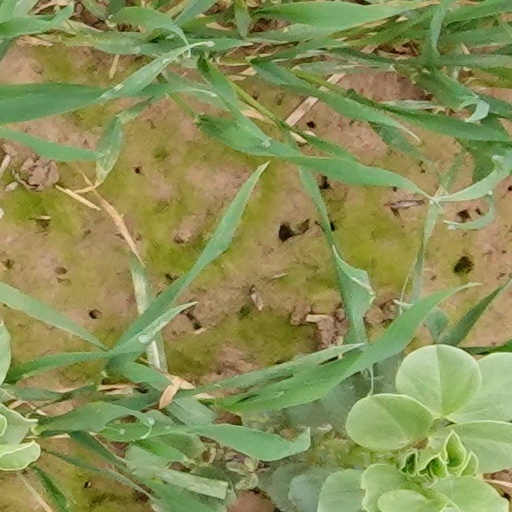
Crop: wheat